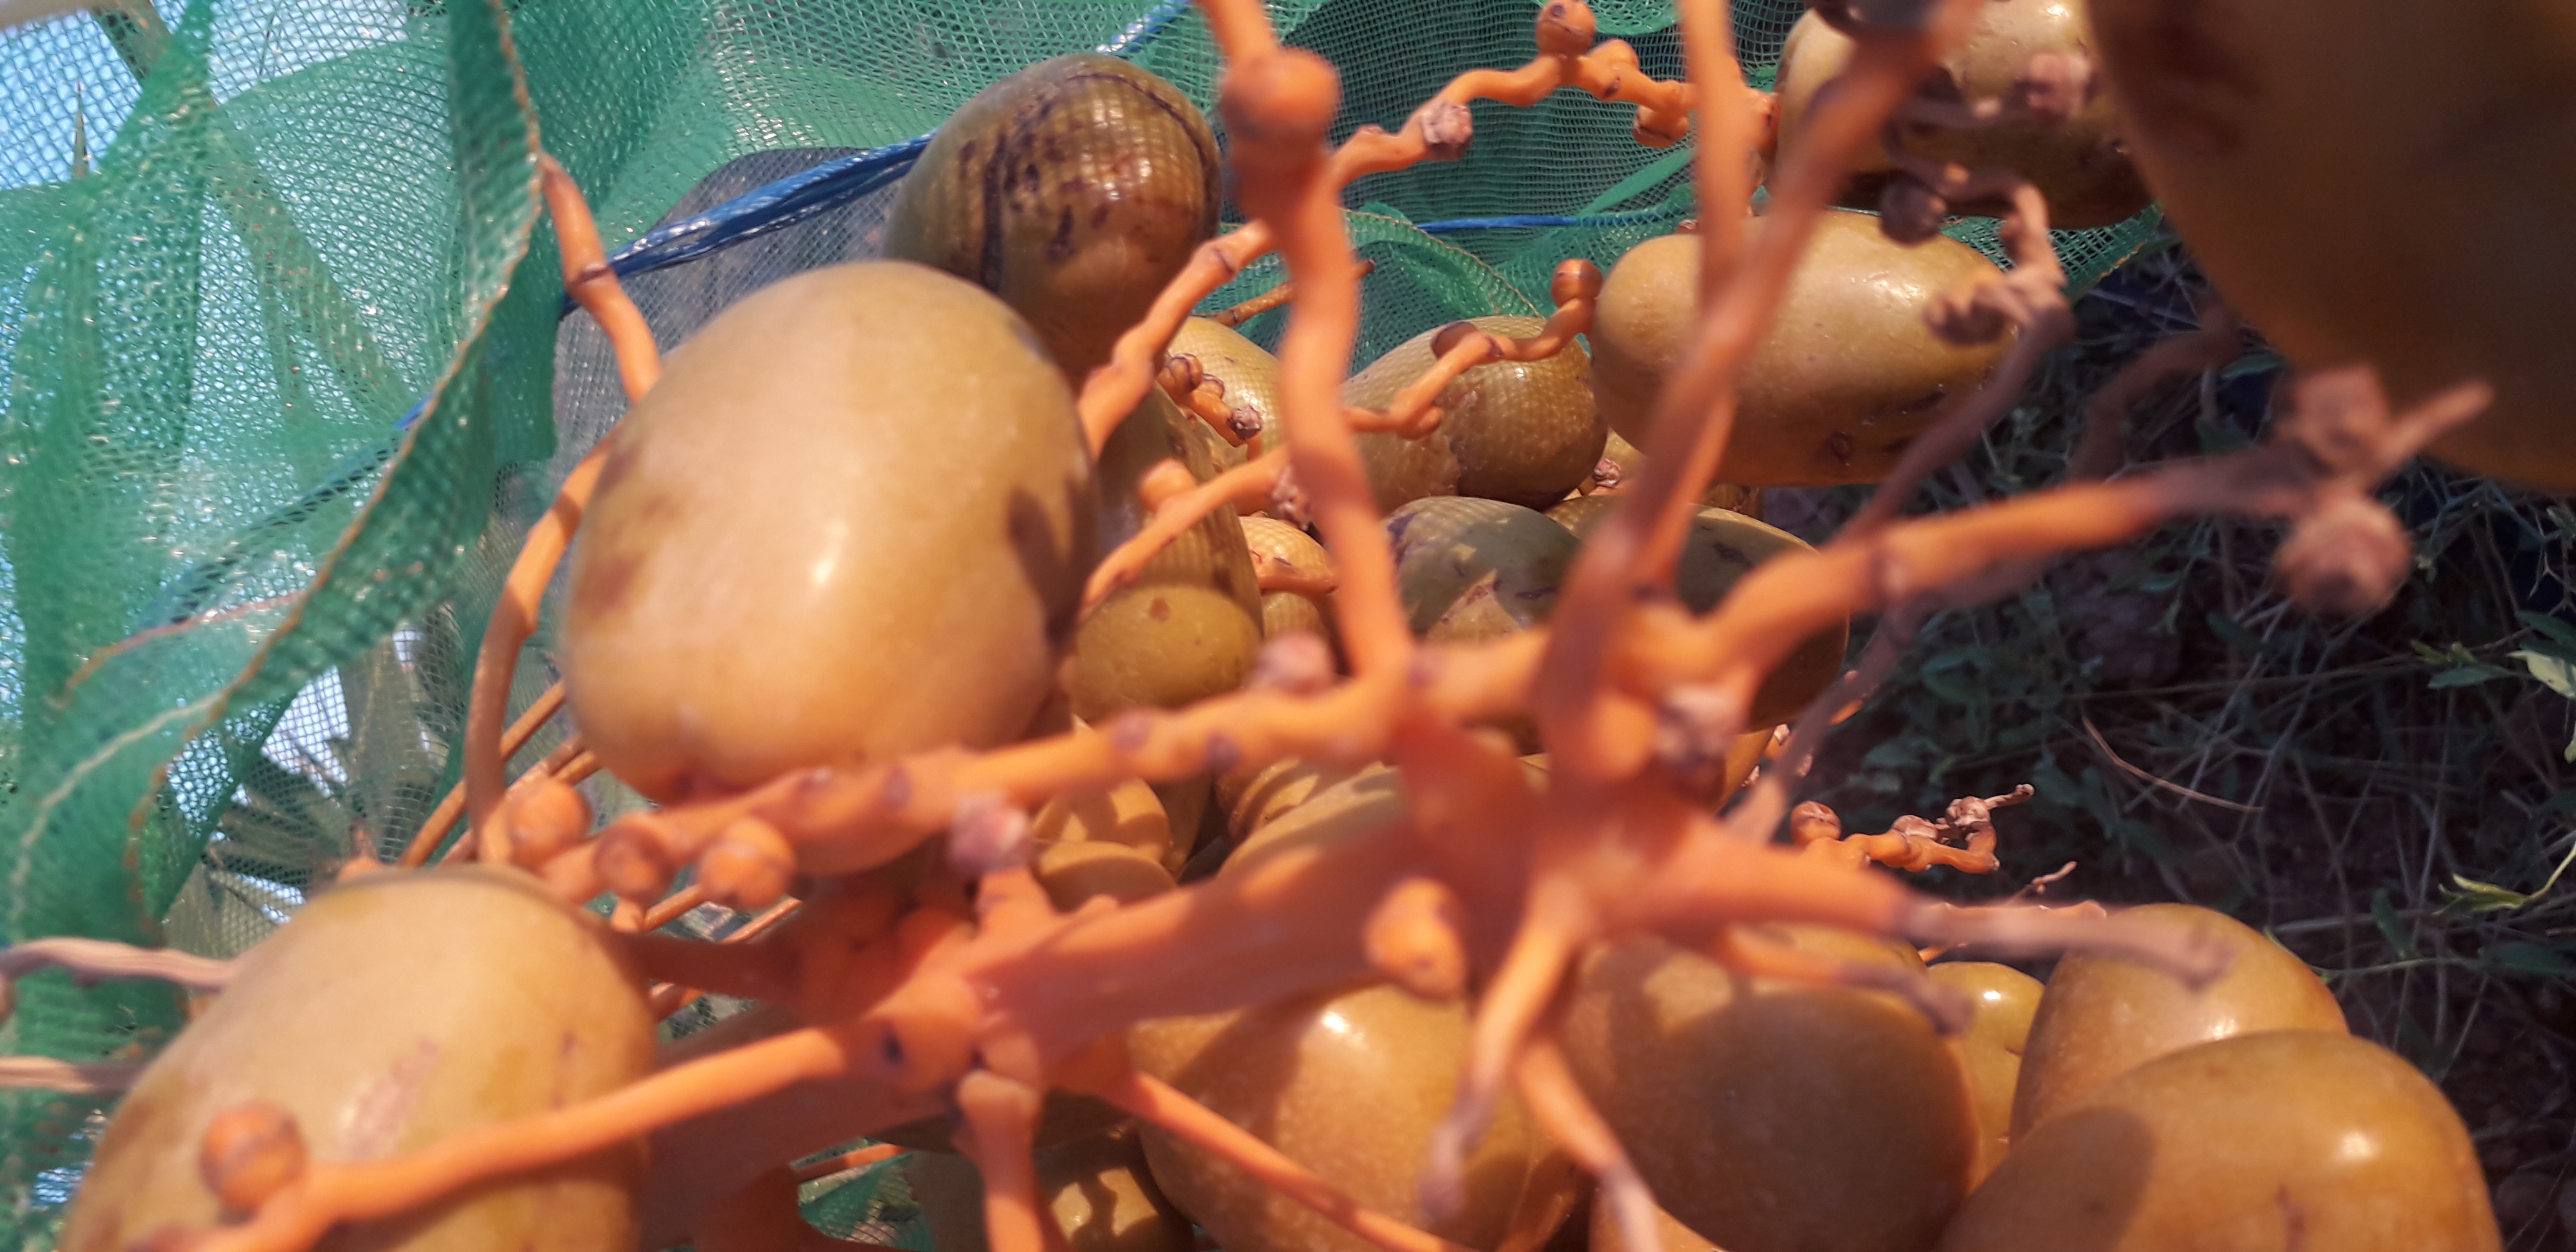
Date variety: Boufagous